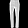
Label: Trouser